Eugene F. Tighe

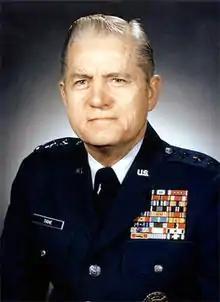
Official portrait of Eugene F. Tighe, Jr.

Lieutenant General Eugene Francis Tighe, Jr. (June 19, 1921January 29, 1994) was director of the United States Defense Intelligence Agency (September 1977August 1981).